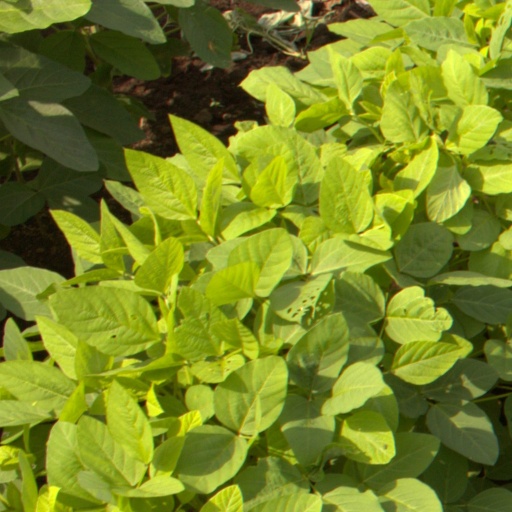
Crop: soybean